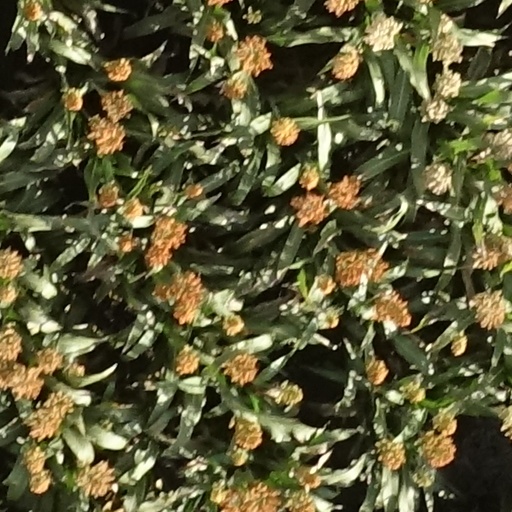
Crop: sorghum